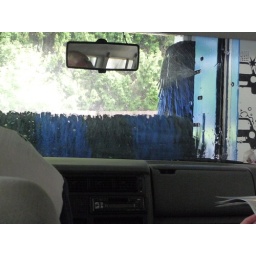
A shot of the van getting a bath in Pitlochy, Scotland